Nikole Hannah-Jones

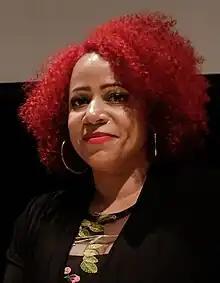
Hannah-Jones in 2018

Nikole Sheri Hannah-Jones (born April 9, 1976) is an American investigative journalist known for her coverage of civil rights in the United States. She joined "The New York Times" as a staff writer in April 2015, was awarded a MacArthur Fellowship in 2017, and won the Pulitzer Prize for Commentary in 2020 for her work on "The 1619 Project". Hannah-Jones is the inaugural Knight Chair in Race and Journalism at the Howard University School of Communications, where she also founded the Center for Journalism and Democracy.